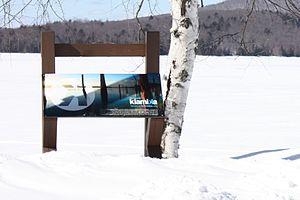
Réservoir Kiamika
Le parc régional du réservoir Kiamika est un parc régional situé dans les Hautes-Laurentides, au Québec, au Canada. Ce réservoir fait partie de plusieurs municipalités ainsi que d’un territoire non organisé : Rivière-Rouge, Chute-Saint-Philippe, Lac-Saguay et Lac-Douaire.